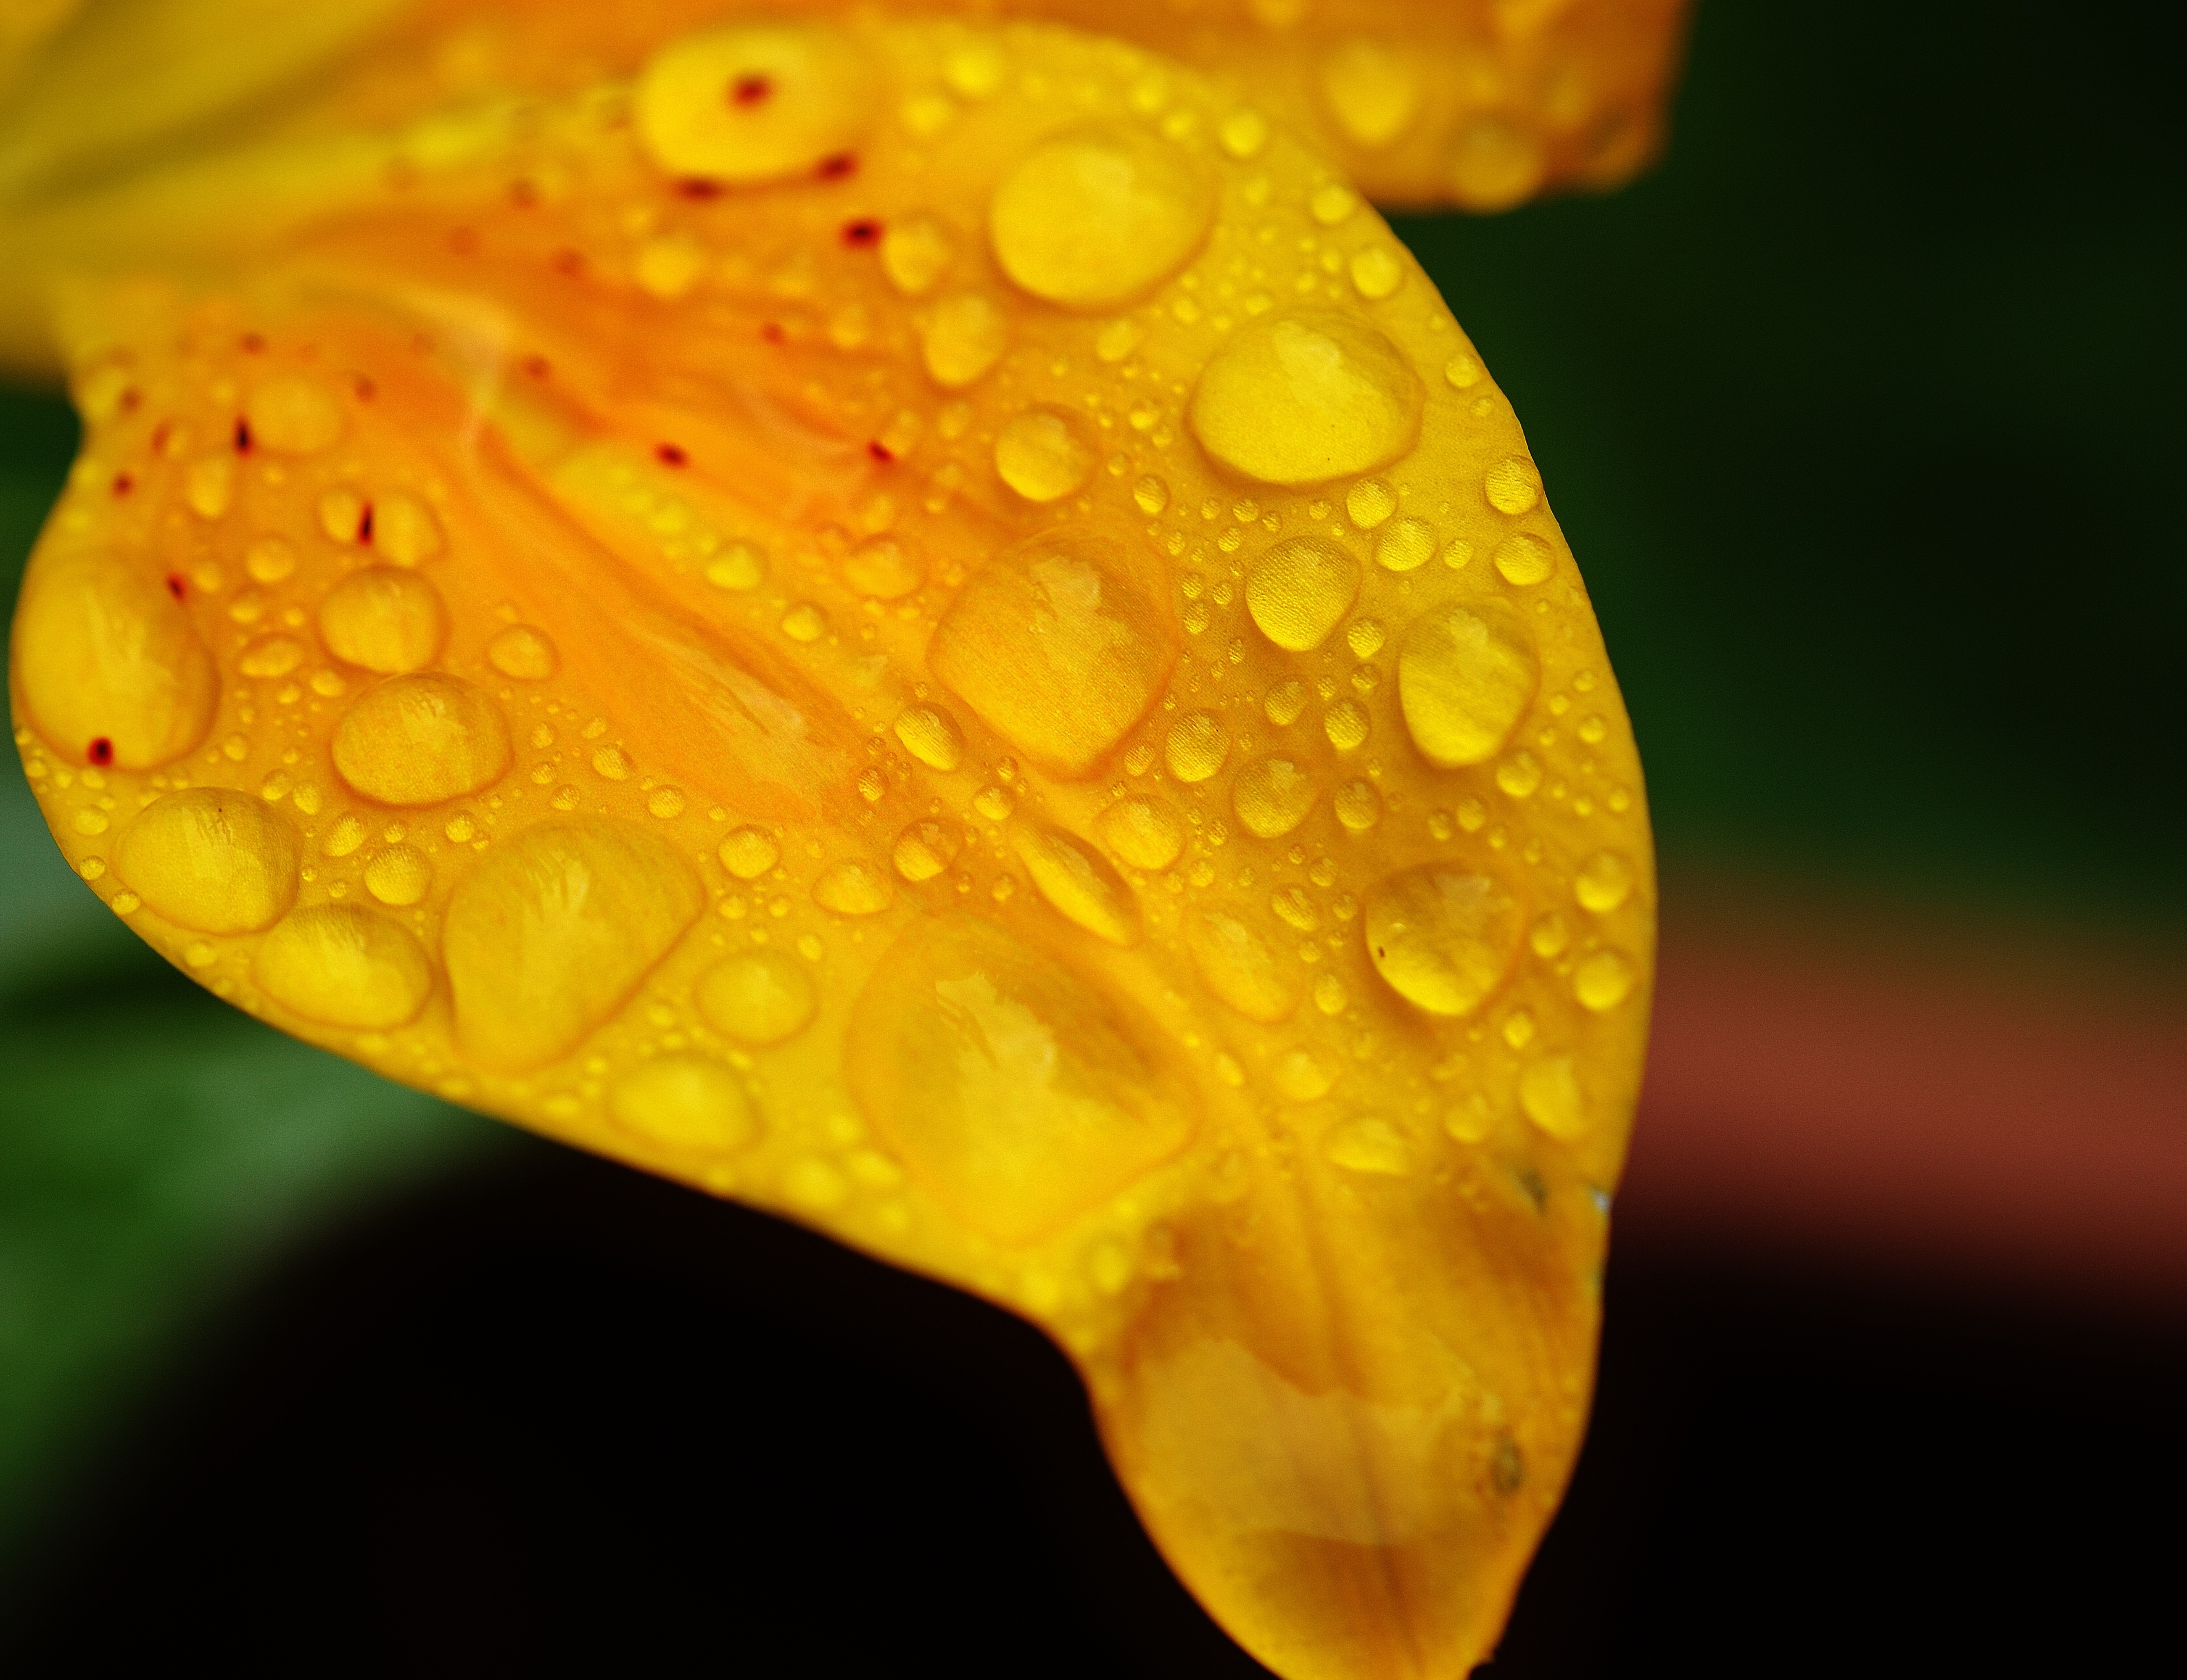
nature, blossom, drop, dew, plant, photography, sunlight, leaf, flower, petal, bloom, raindrop, pollen, spring, yellow, garden, flora, drip, close up, lily, moisture, macro photography, plant stem